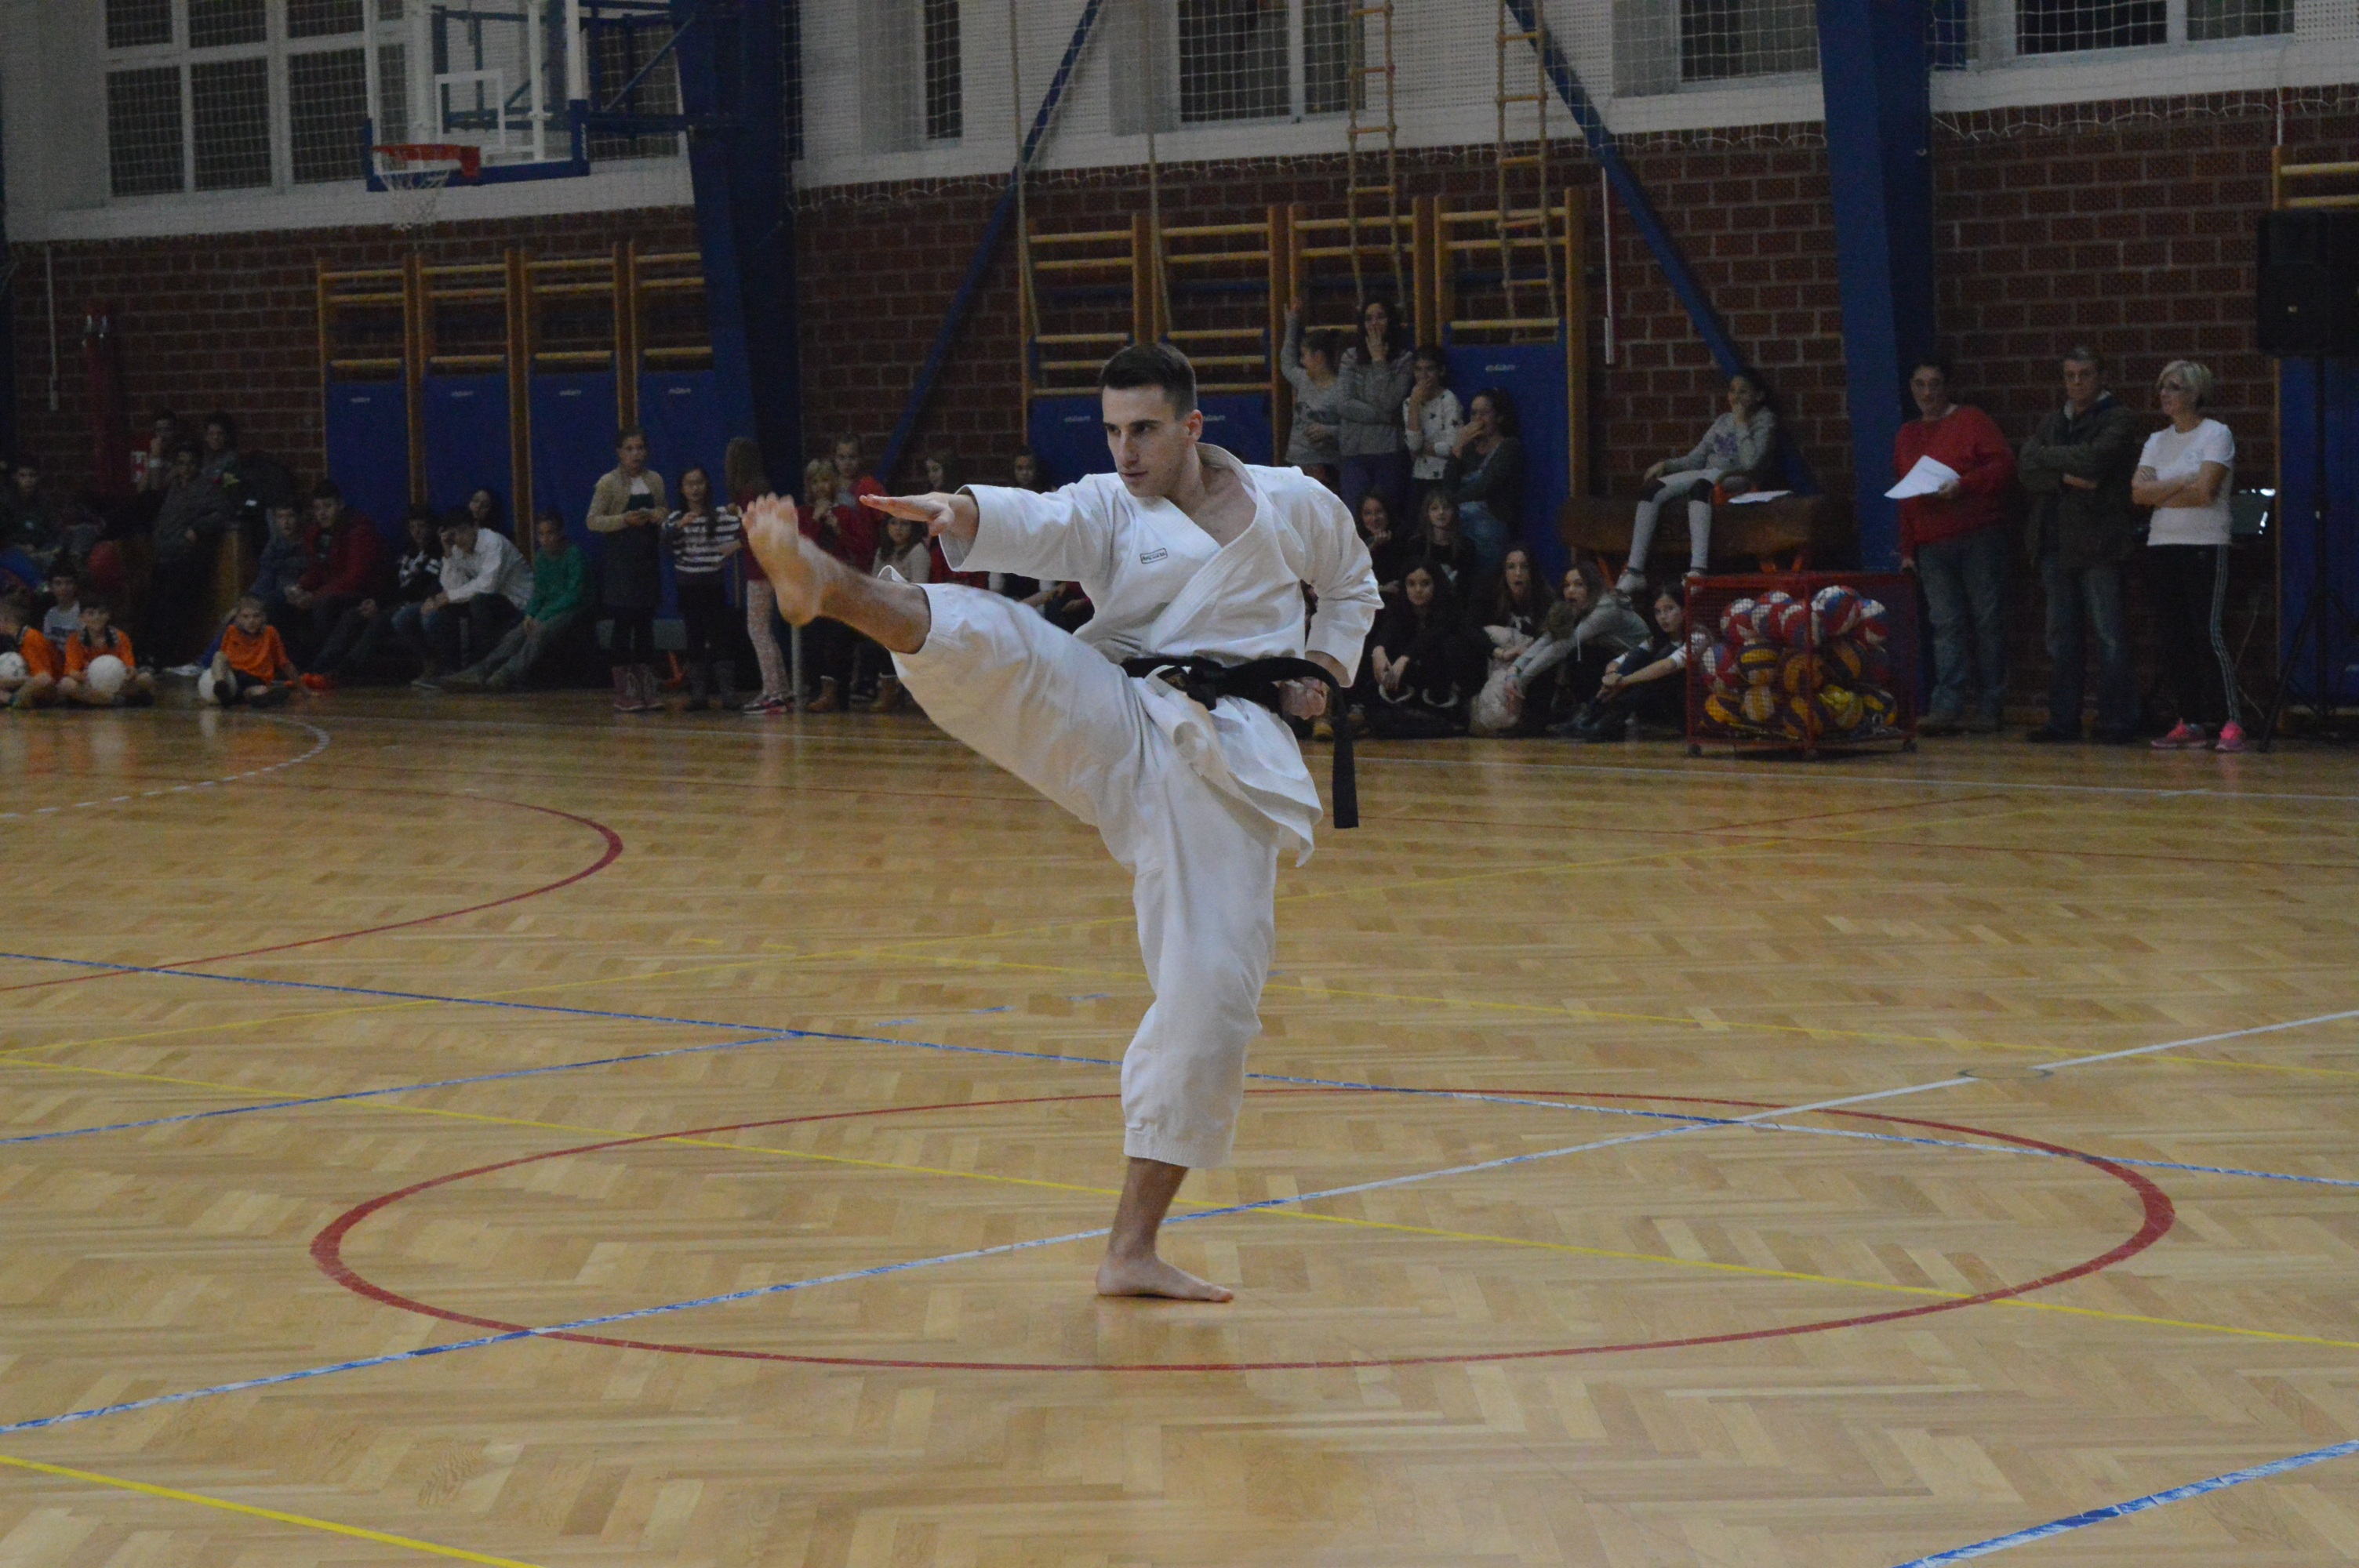
man, person, sport, boy, training, sports, karate, martial arts, combat sport, individual sports, contact sport, tang soo do, hapkido